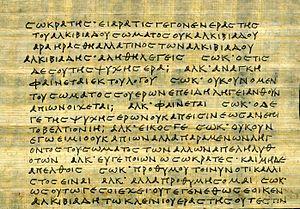
L’Alcibiade majeur, aussi appelé Premier Alcibiade, est un dialogue platonicien. Il traite des capacités et qualités qu'Alcibiade, qui veut entamer une carrière comme homme politique, doit posséder.